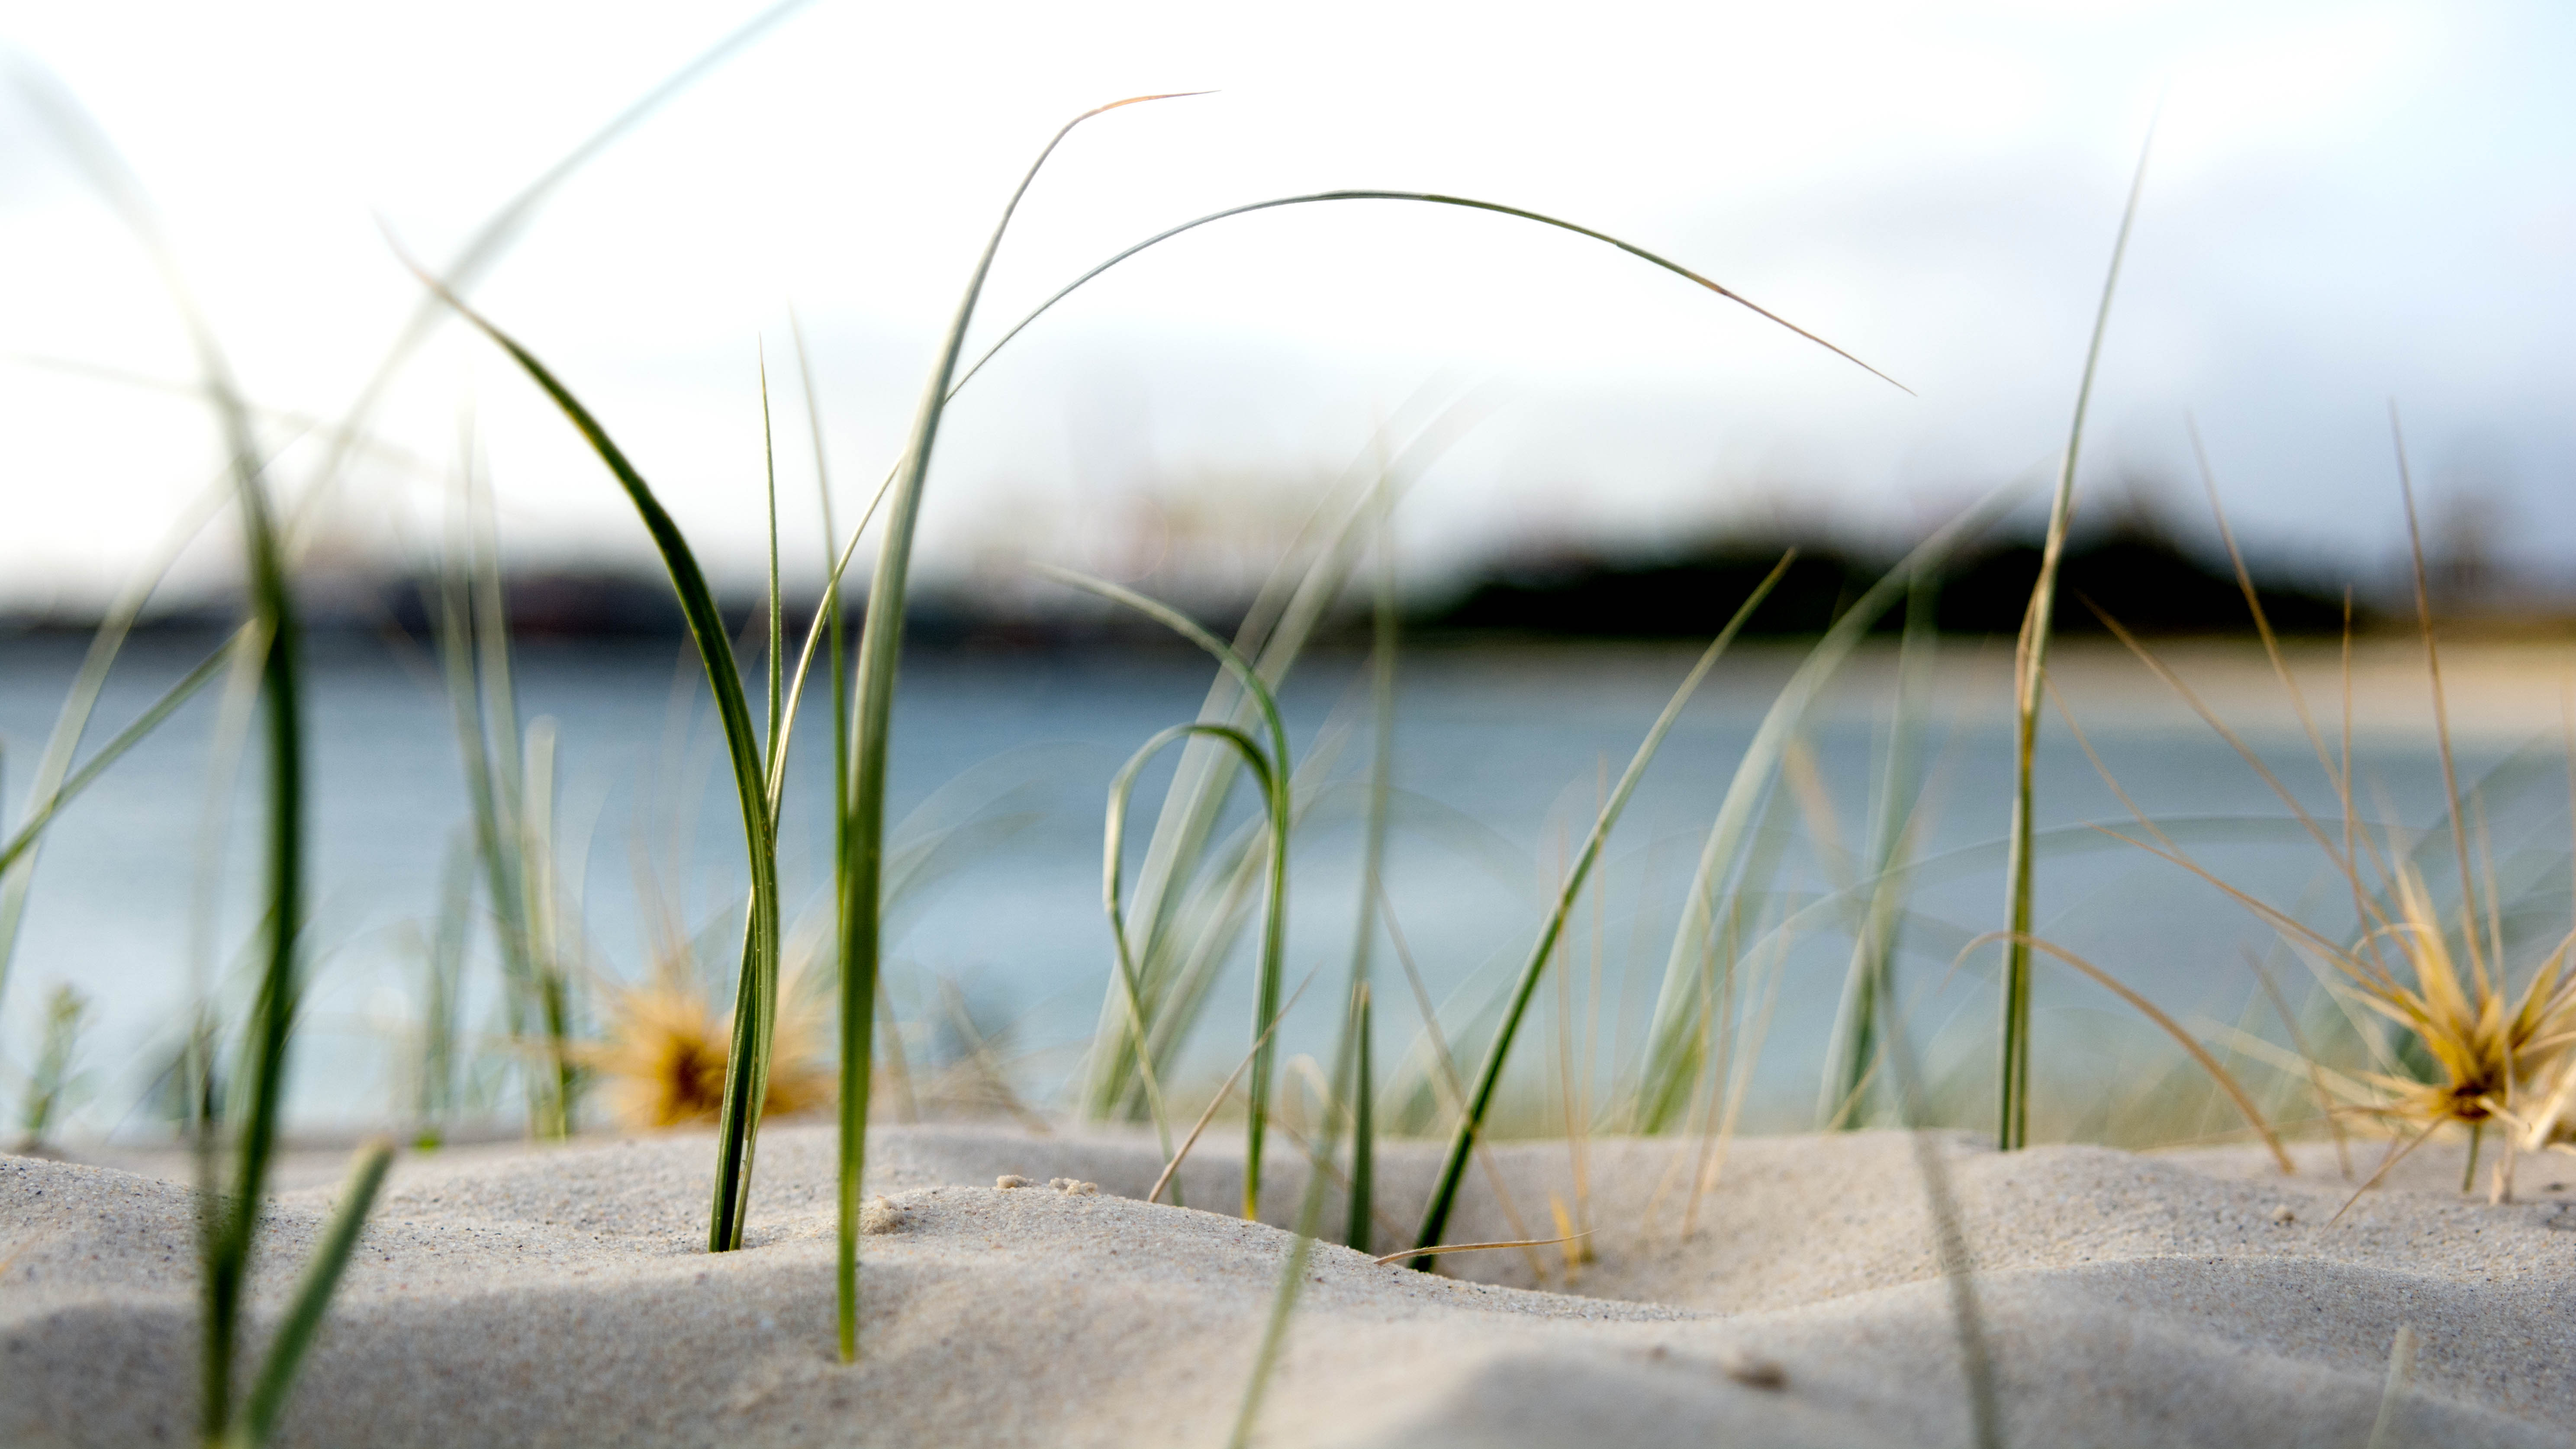
beach, grass, horizon, branch, plant, sunlight, morning, leaf, flower, view, dusk, habitat, natural environment, grass family